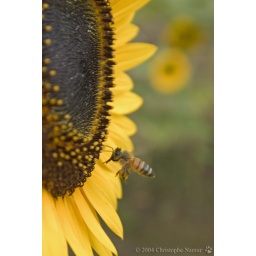
Bee at work in a sunflower field